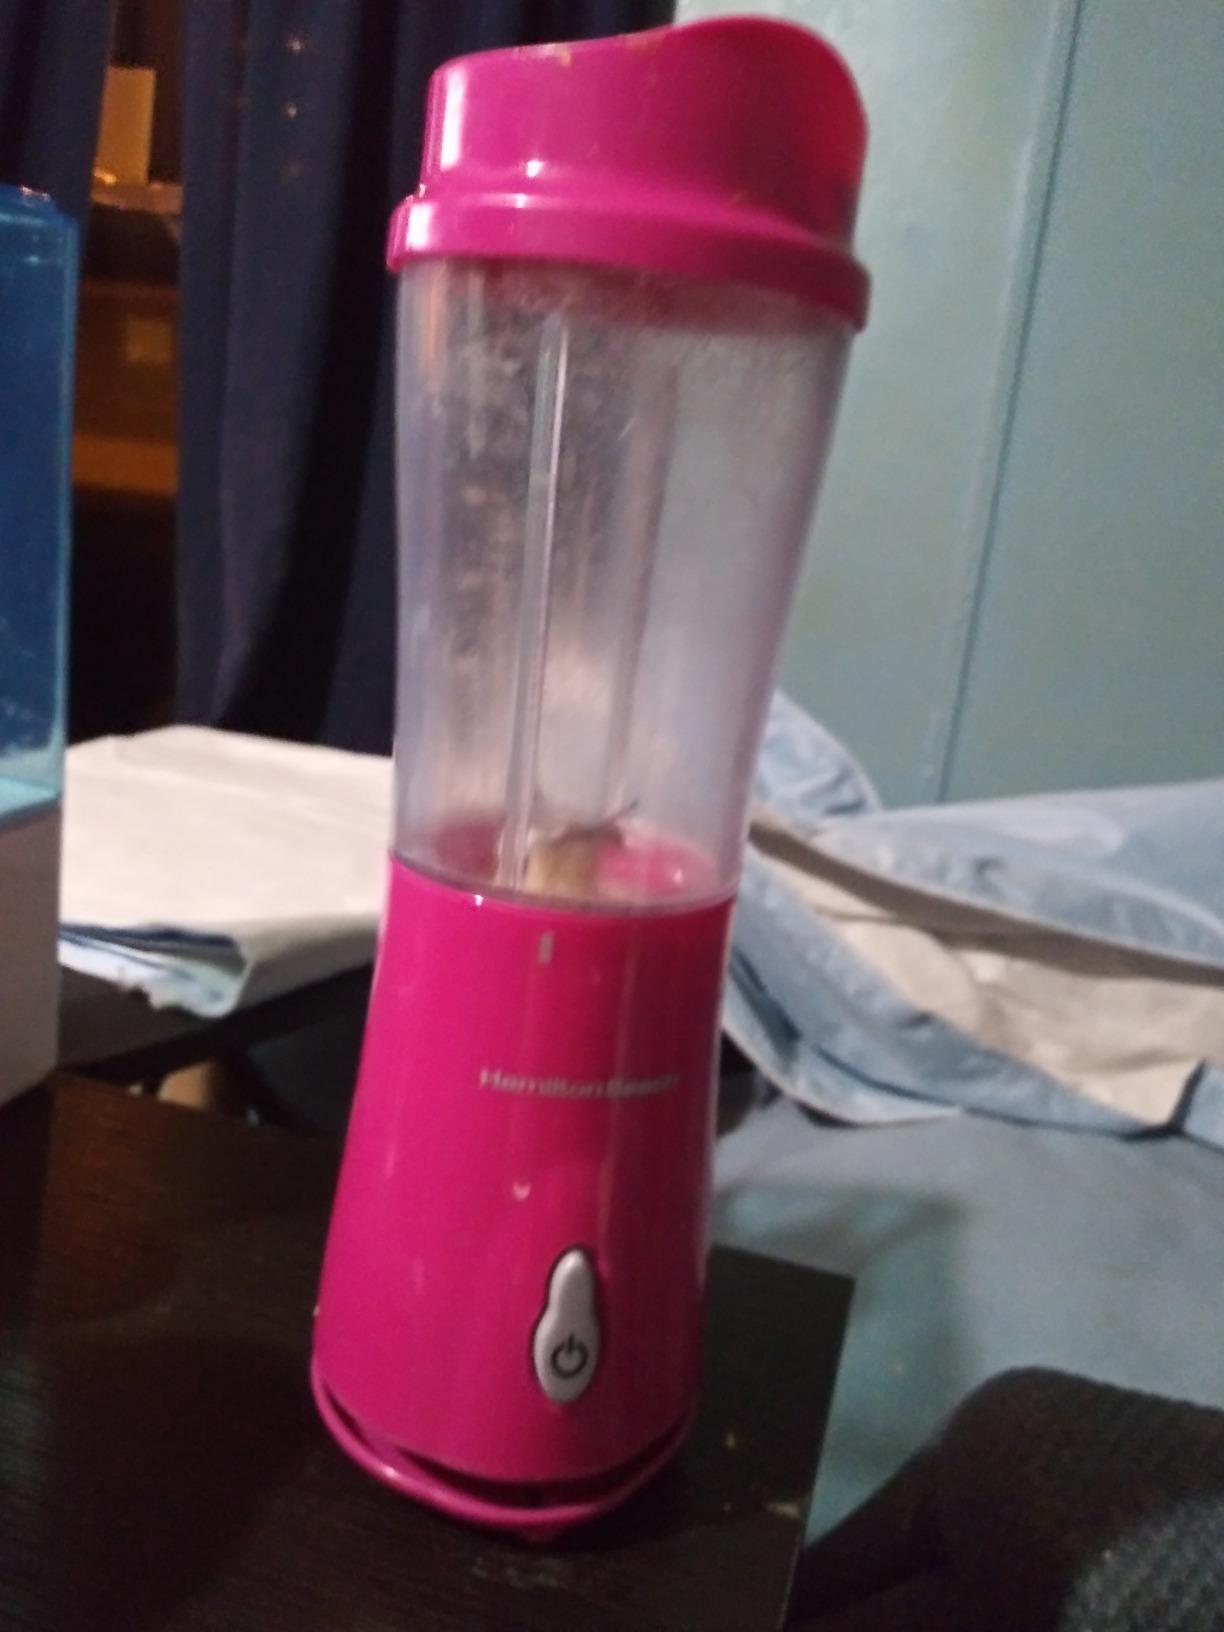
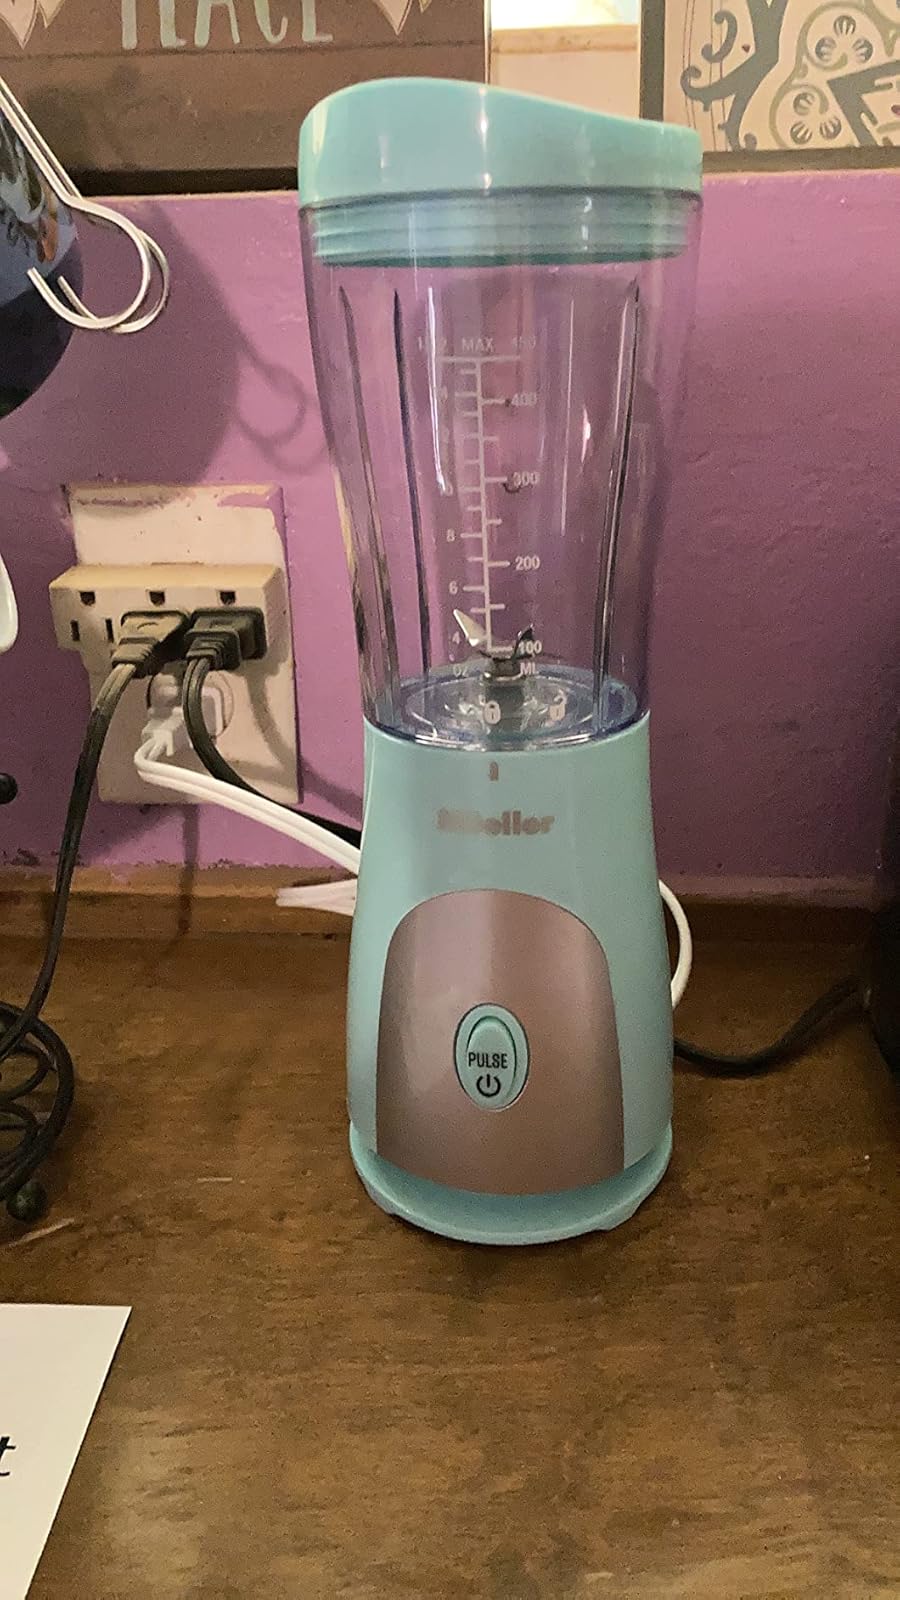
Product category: items_blender
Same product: no